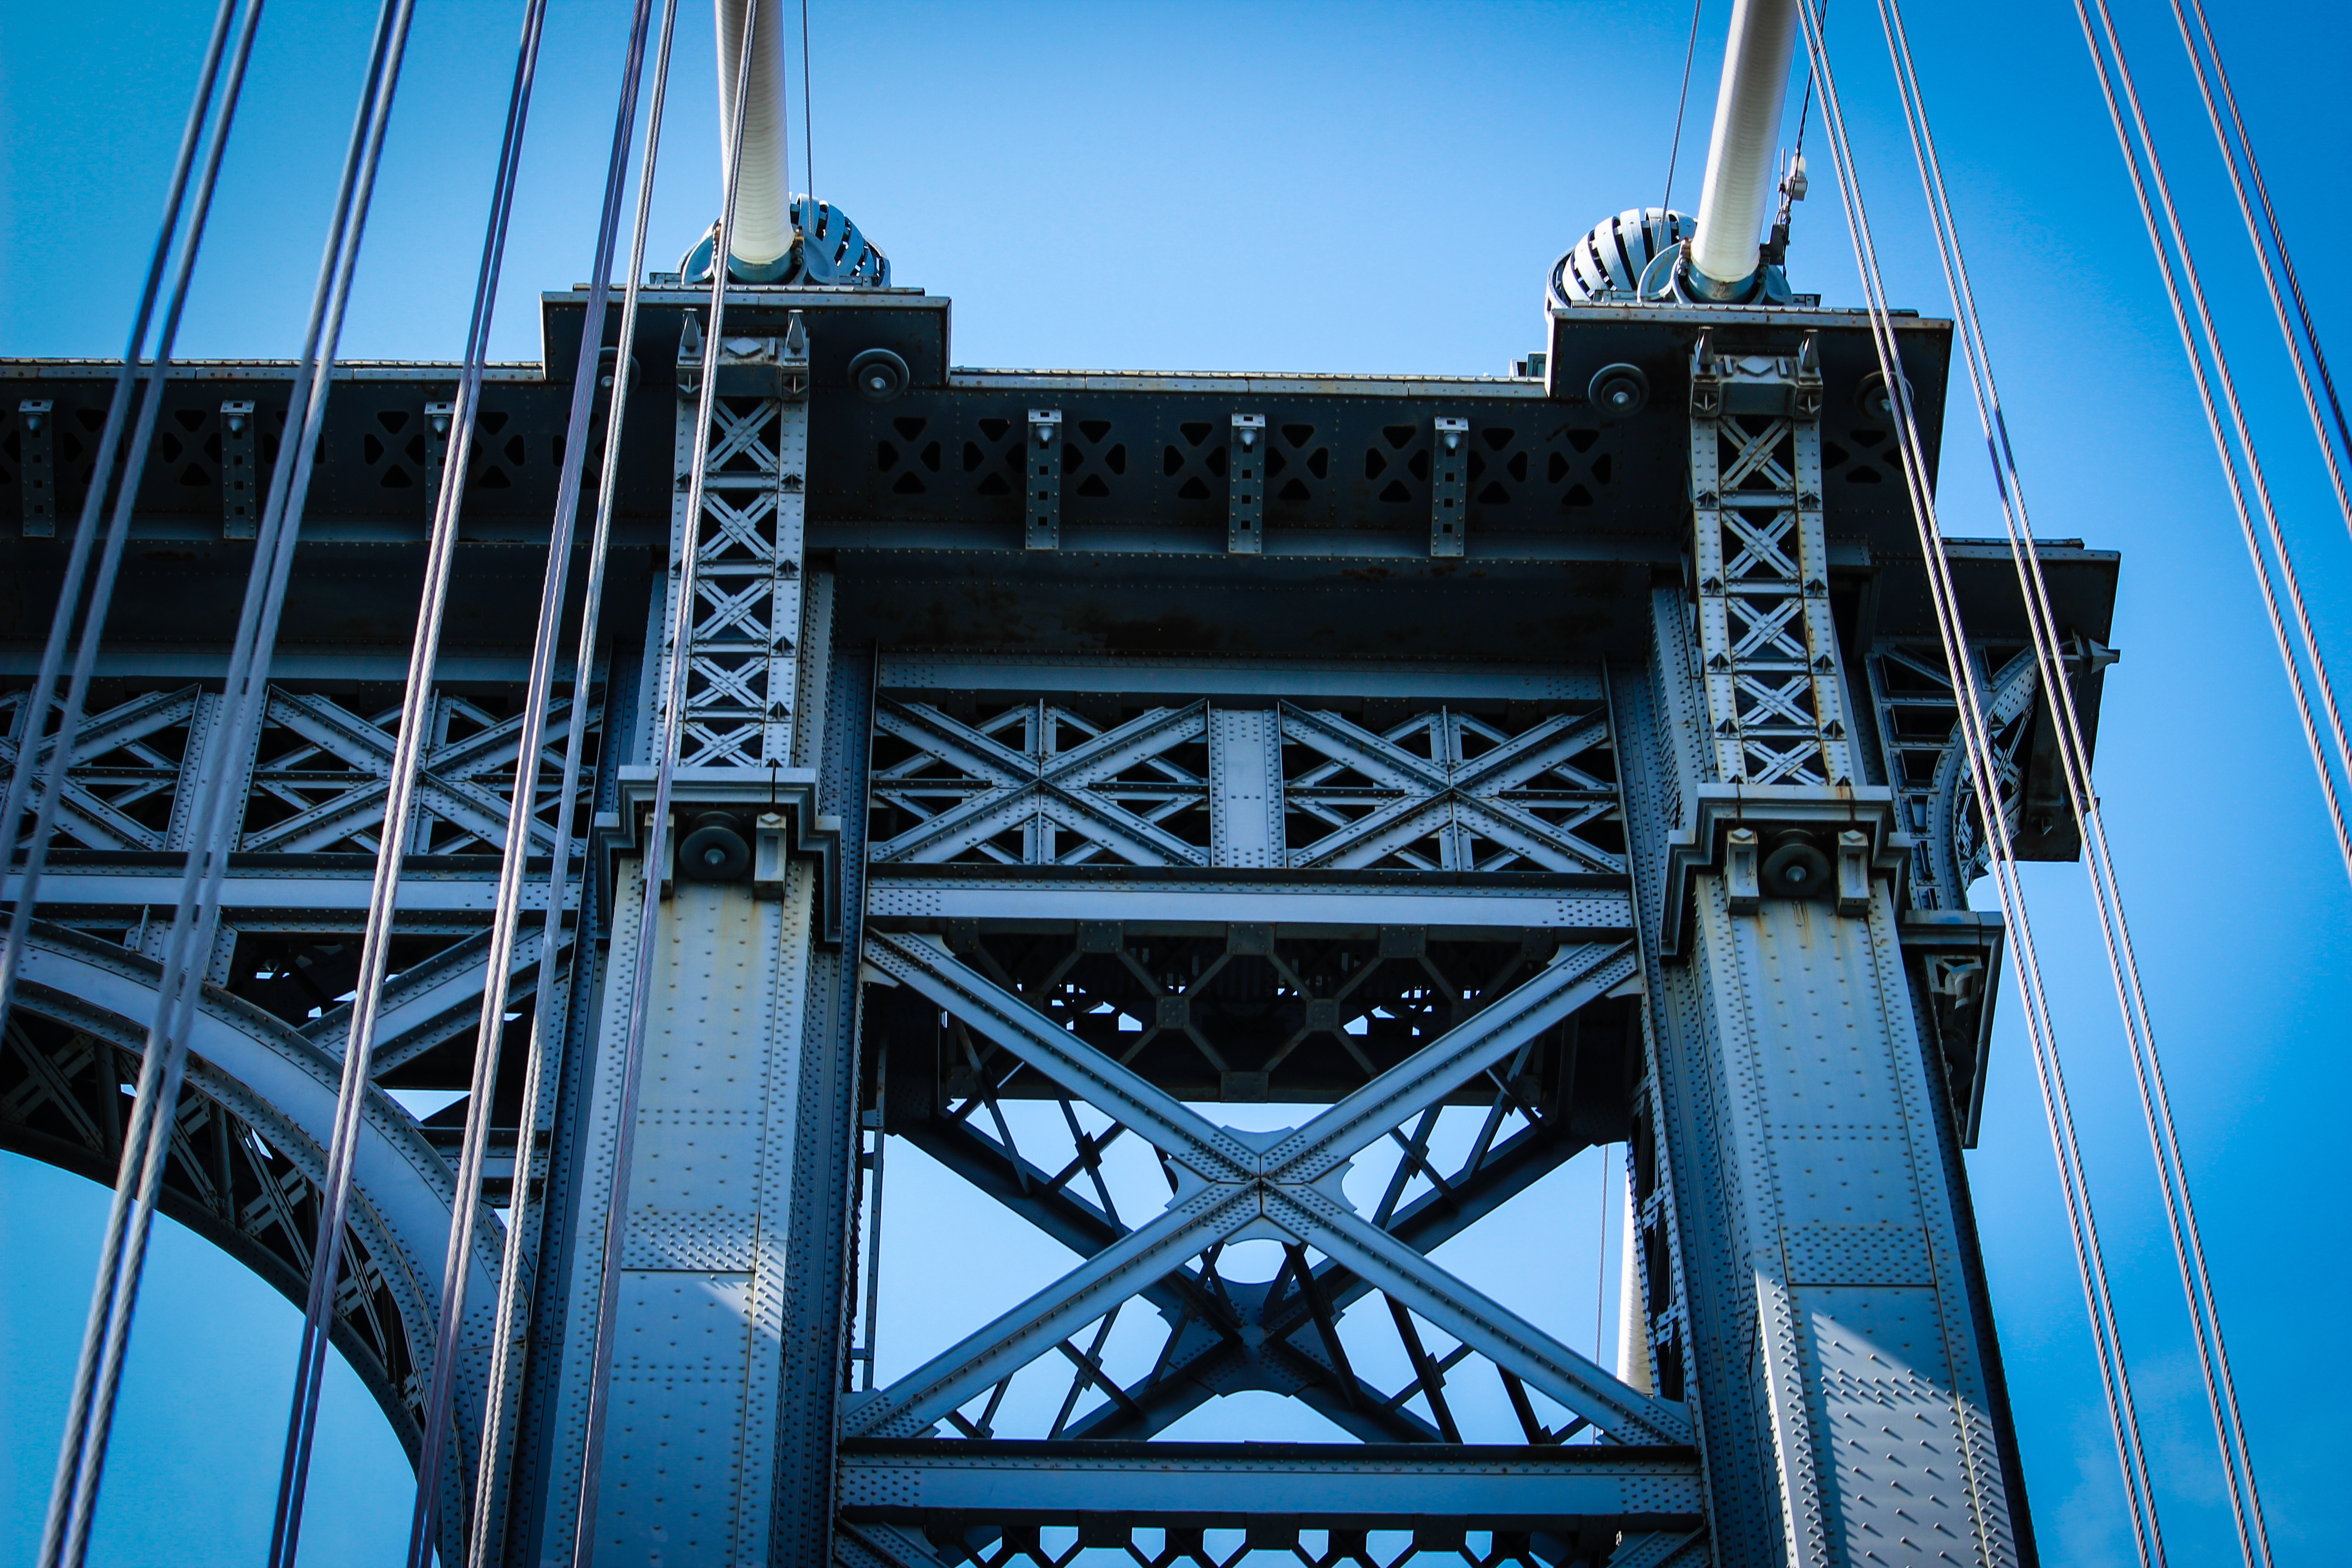
architecture, bridge, skyscraper, cityscape, tower, landmark, facade, blue, symmetry, metropolis, urban area